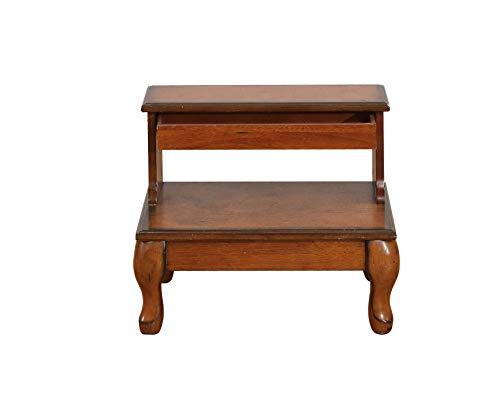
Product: Powell Attic Cherry Bed Steps
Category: Home & Kitchen | Furniture | Kids' Furniture | Step Stools
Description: Attic Cherry "Antique Cherry" Bed Steps.
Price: $29.72
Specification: ASIN:B000KFUDGG|ShippingWeight:19.75pounds(Viewshippingratesandpolicies)|DateFirstAvailable:October2,2001